Votum

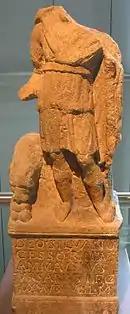
Votive statue for the god Silvanus; the inscription ends with the abbreviation V.S.L.M. "(votum solvit libens merito)"

In everyday life, individuals might make votive offerings to a deity for private concerns. "Vota privata" are attested in abundance by inscriptions, particularly for the later Imperial era. These are regularly marked with the letters V.S.L.M., "votum solvit libens merito", noting that the person making the dedication "He has fulfilled his vow, willingly, as it should." William Warde Fowler found in these offerings "expressions of … religious feeling" and a gratitude for blessings received that go deeper than contractual formalism.